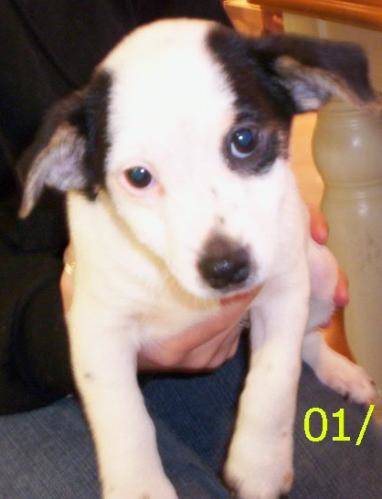
Label: dog